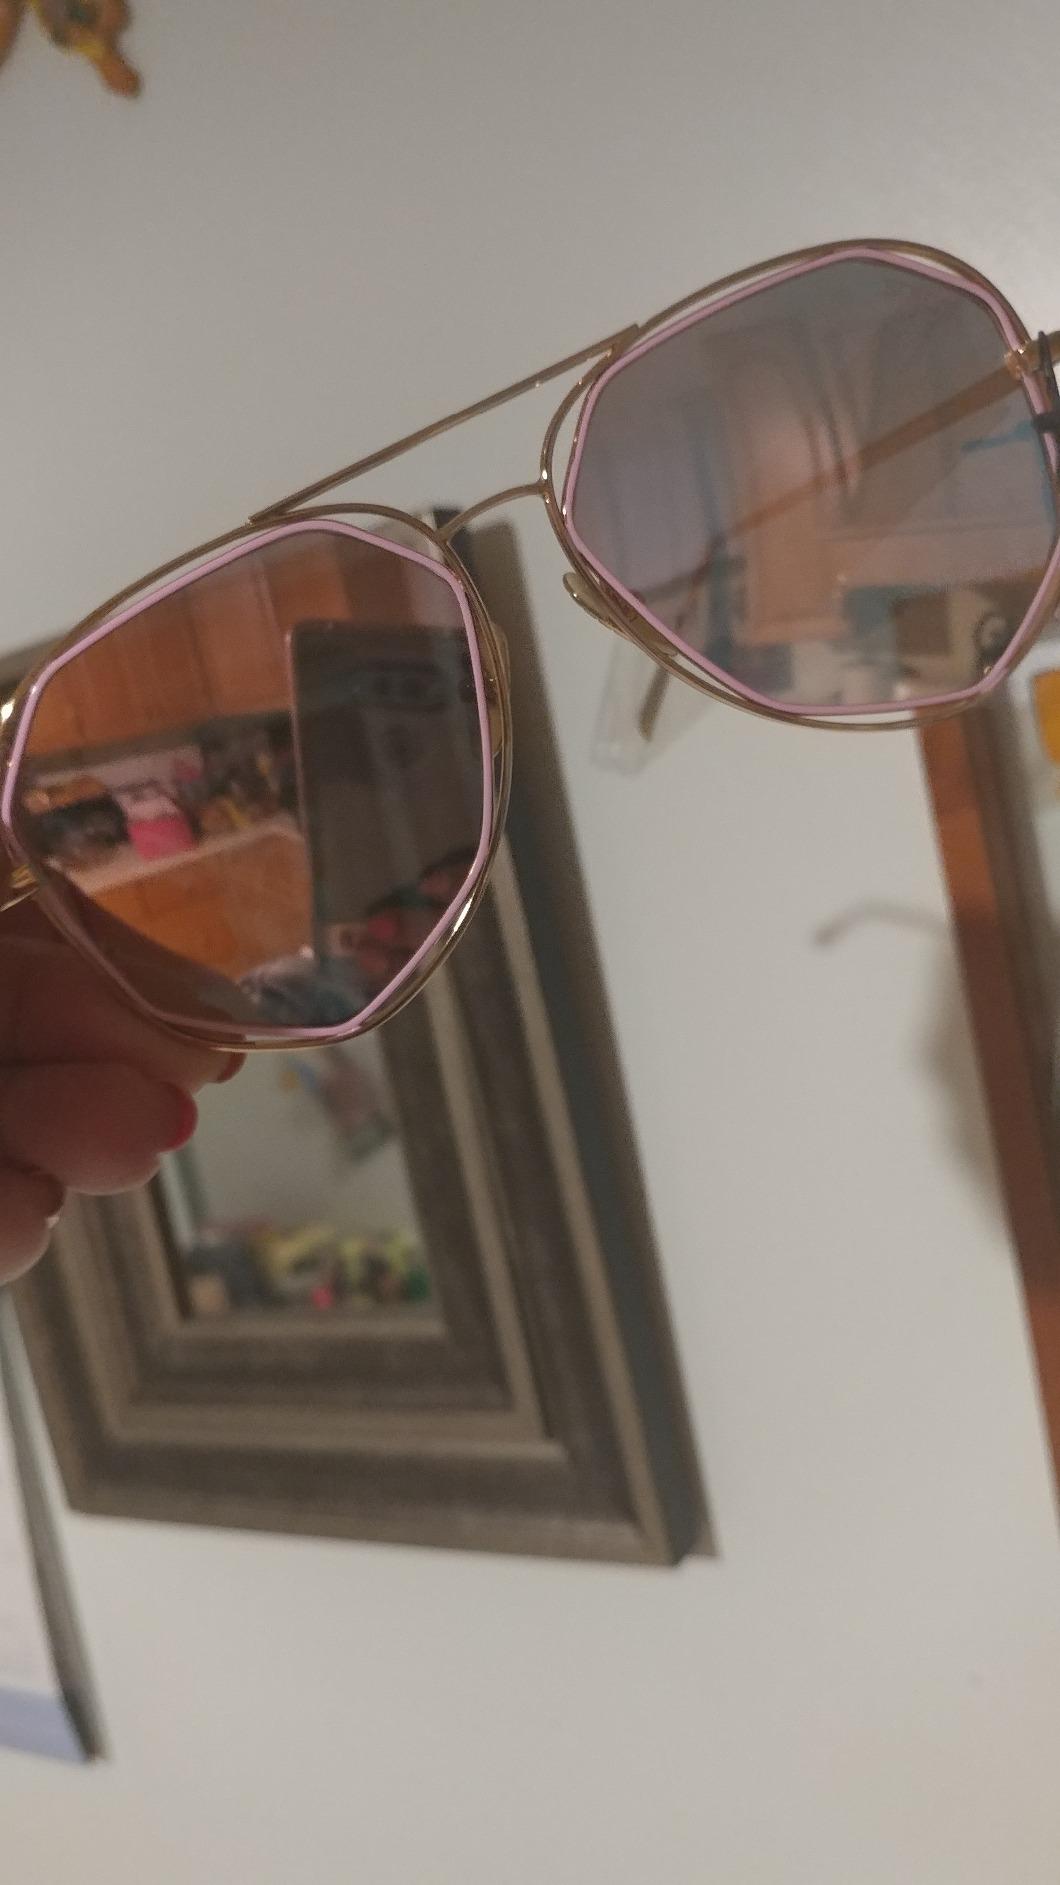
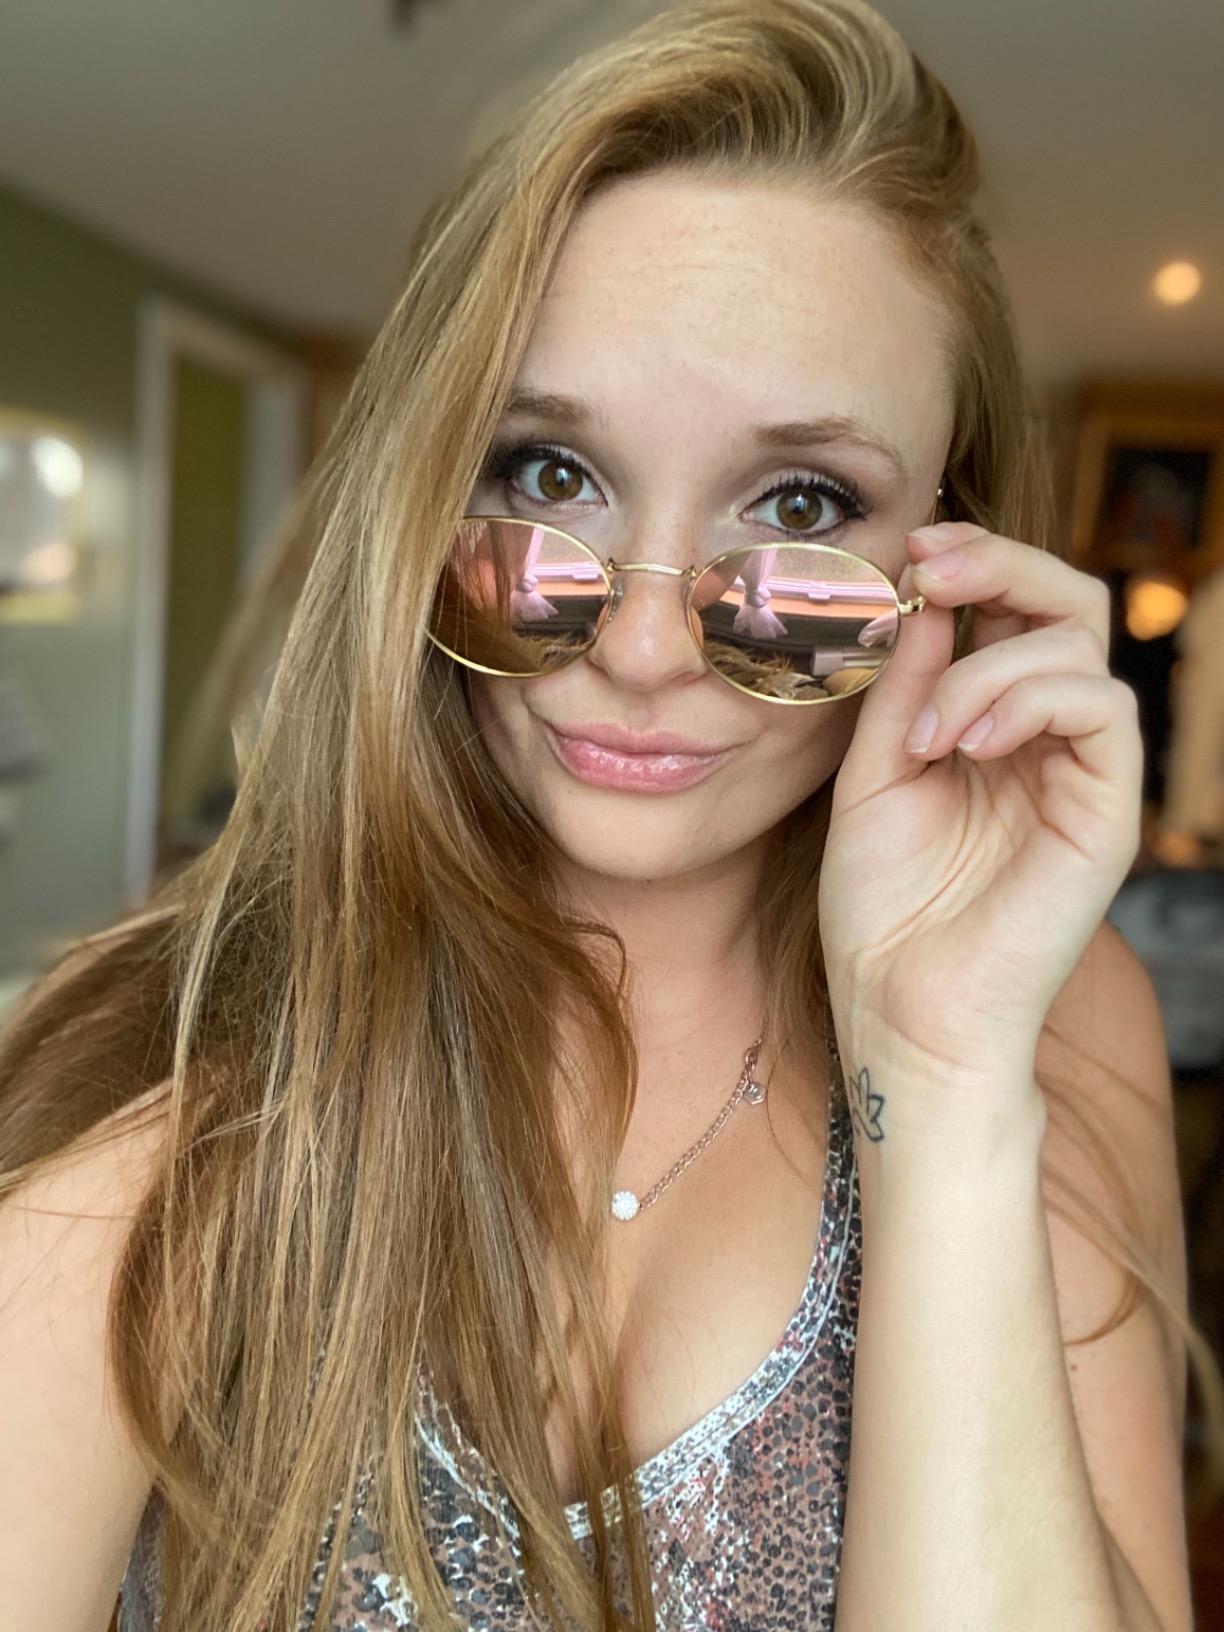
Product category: accessories_sunglasses
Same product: no